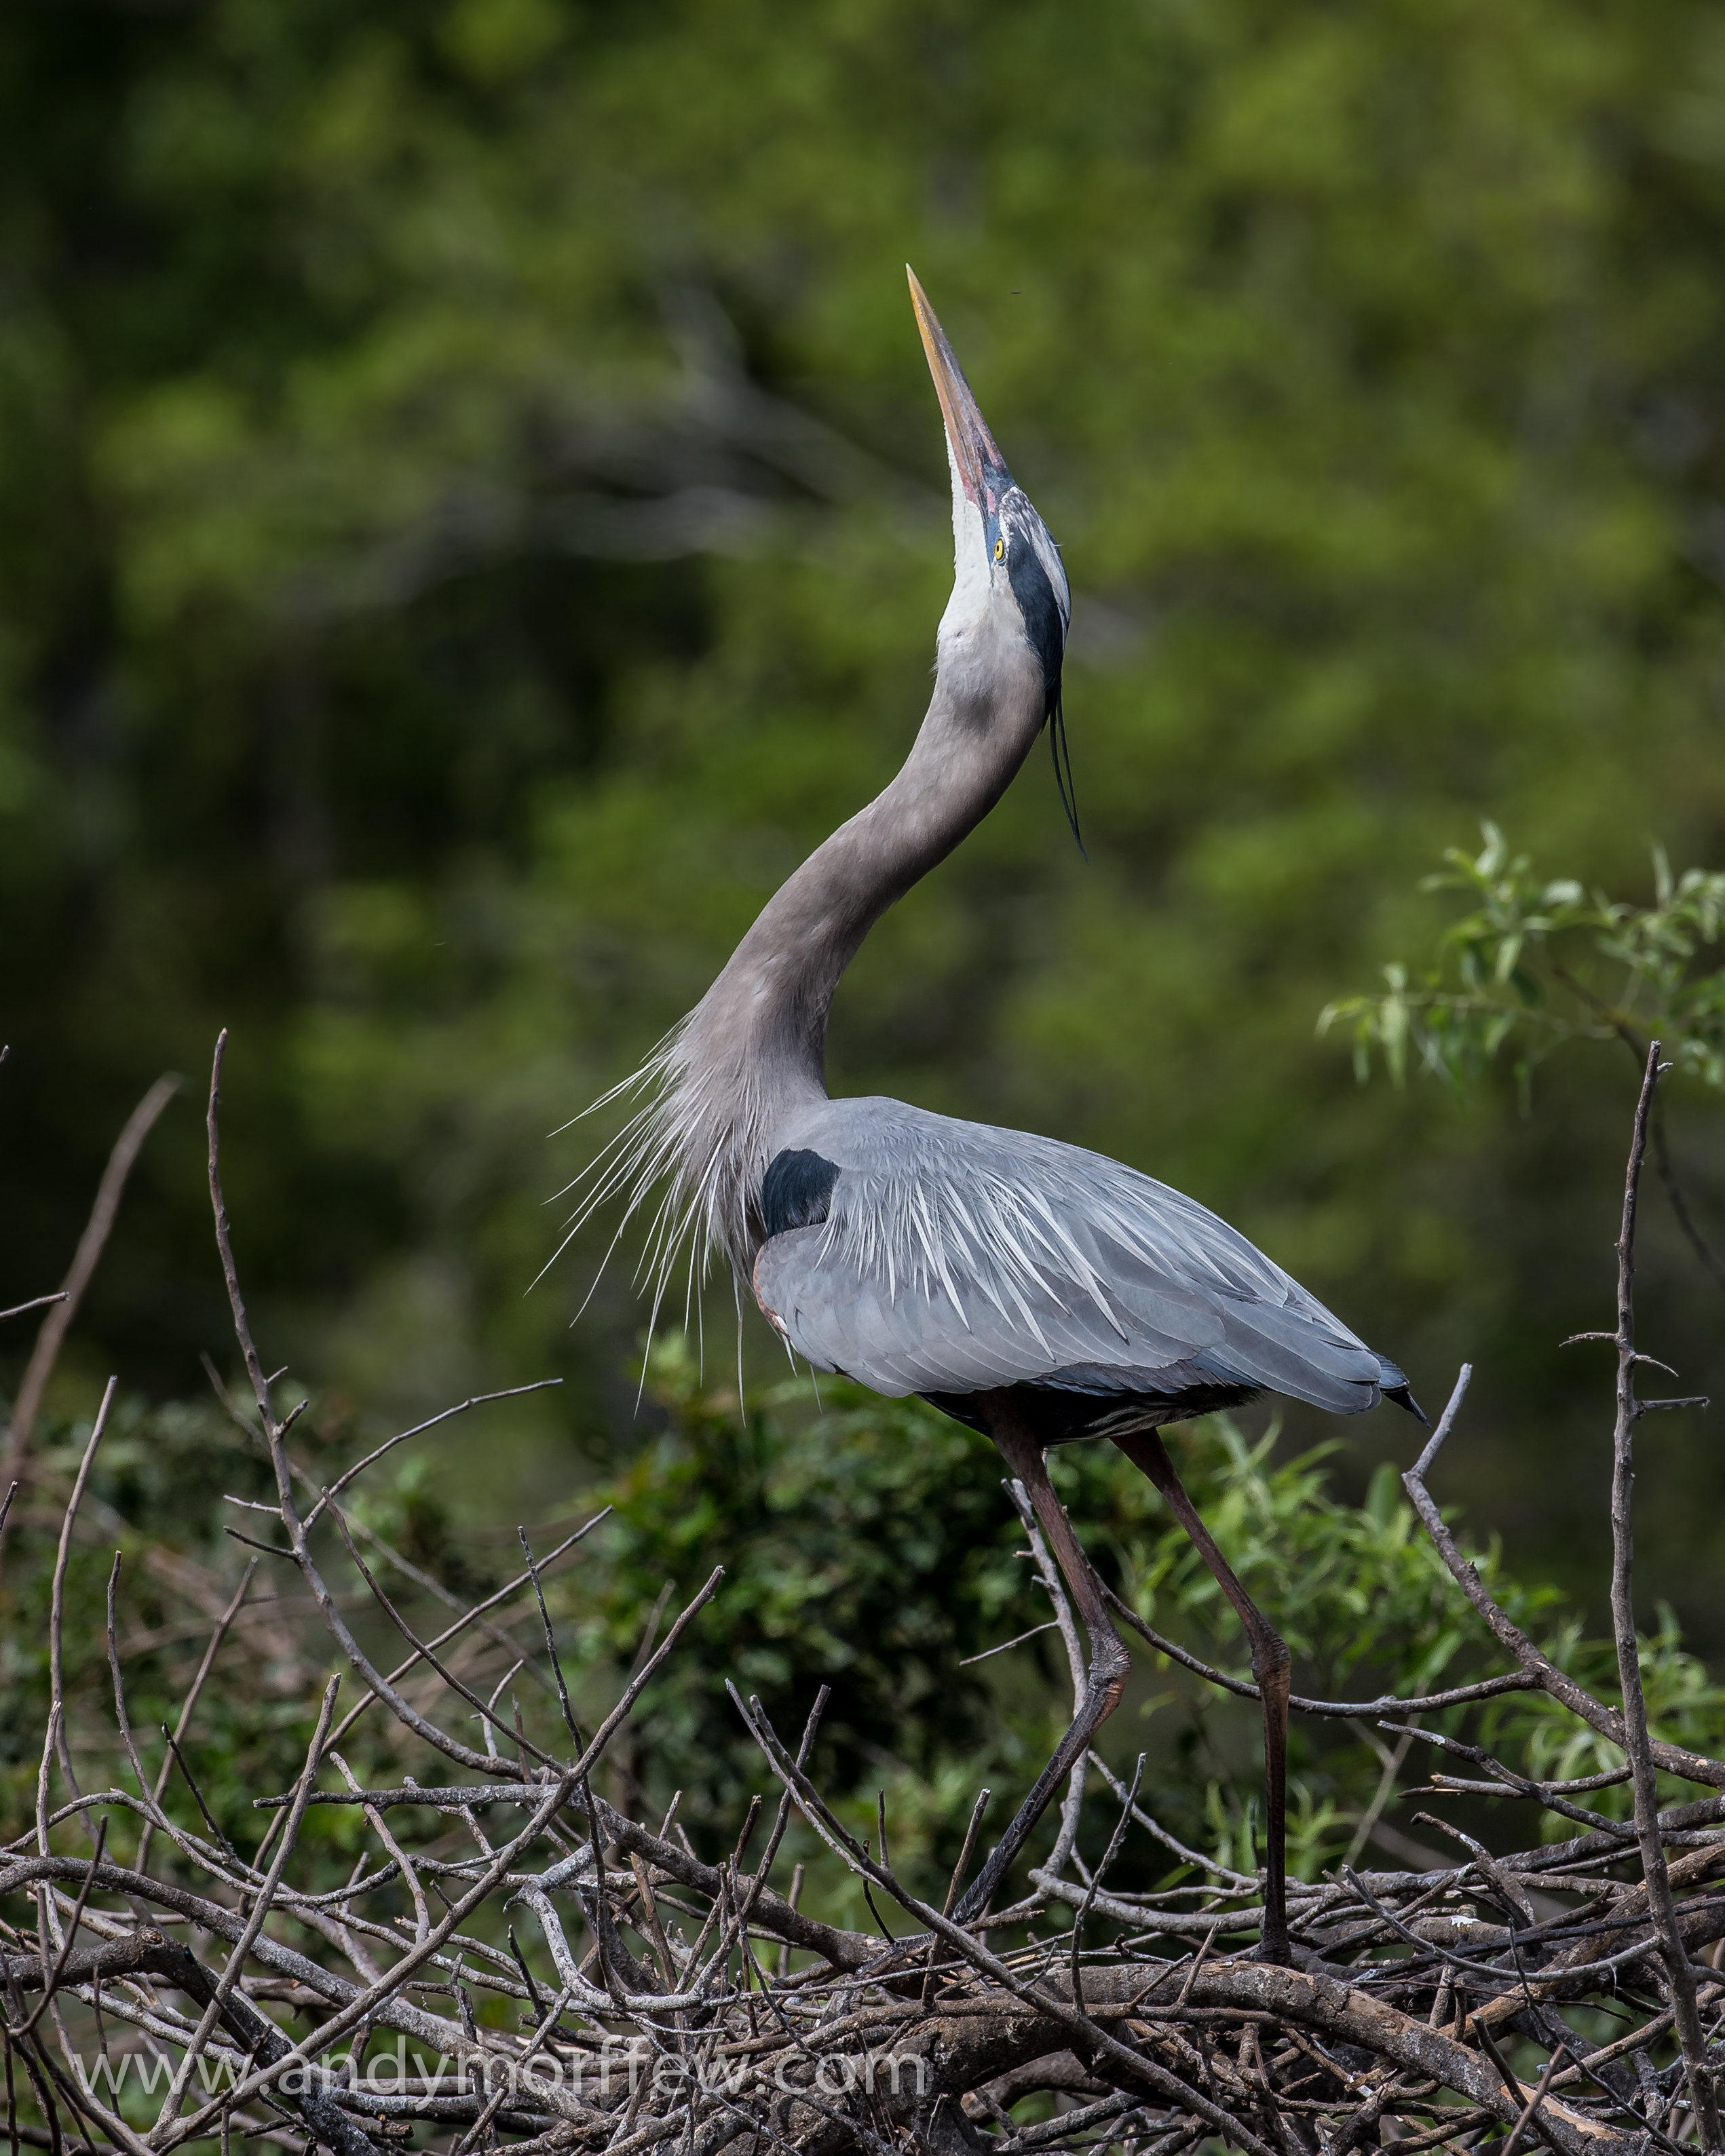
bird, wing, wildlife, beak, fauna, vertebrate, egret, heron, greatblueheron, pelecaniformes, andymorffew, morffew, venicerookery, courtship, displaying, great egret, little blue heron, ciconiiformes